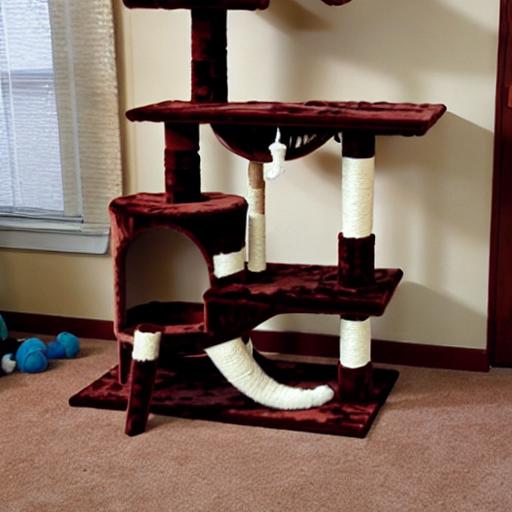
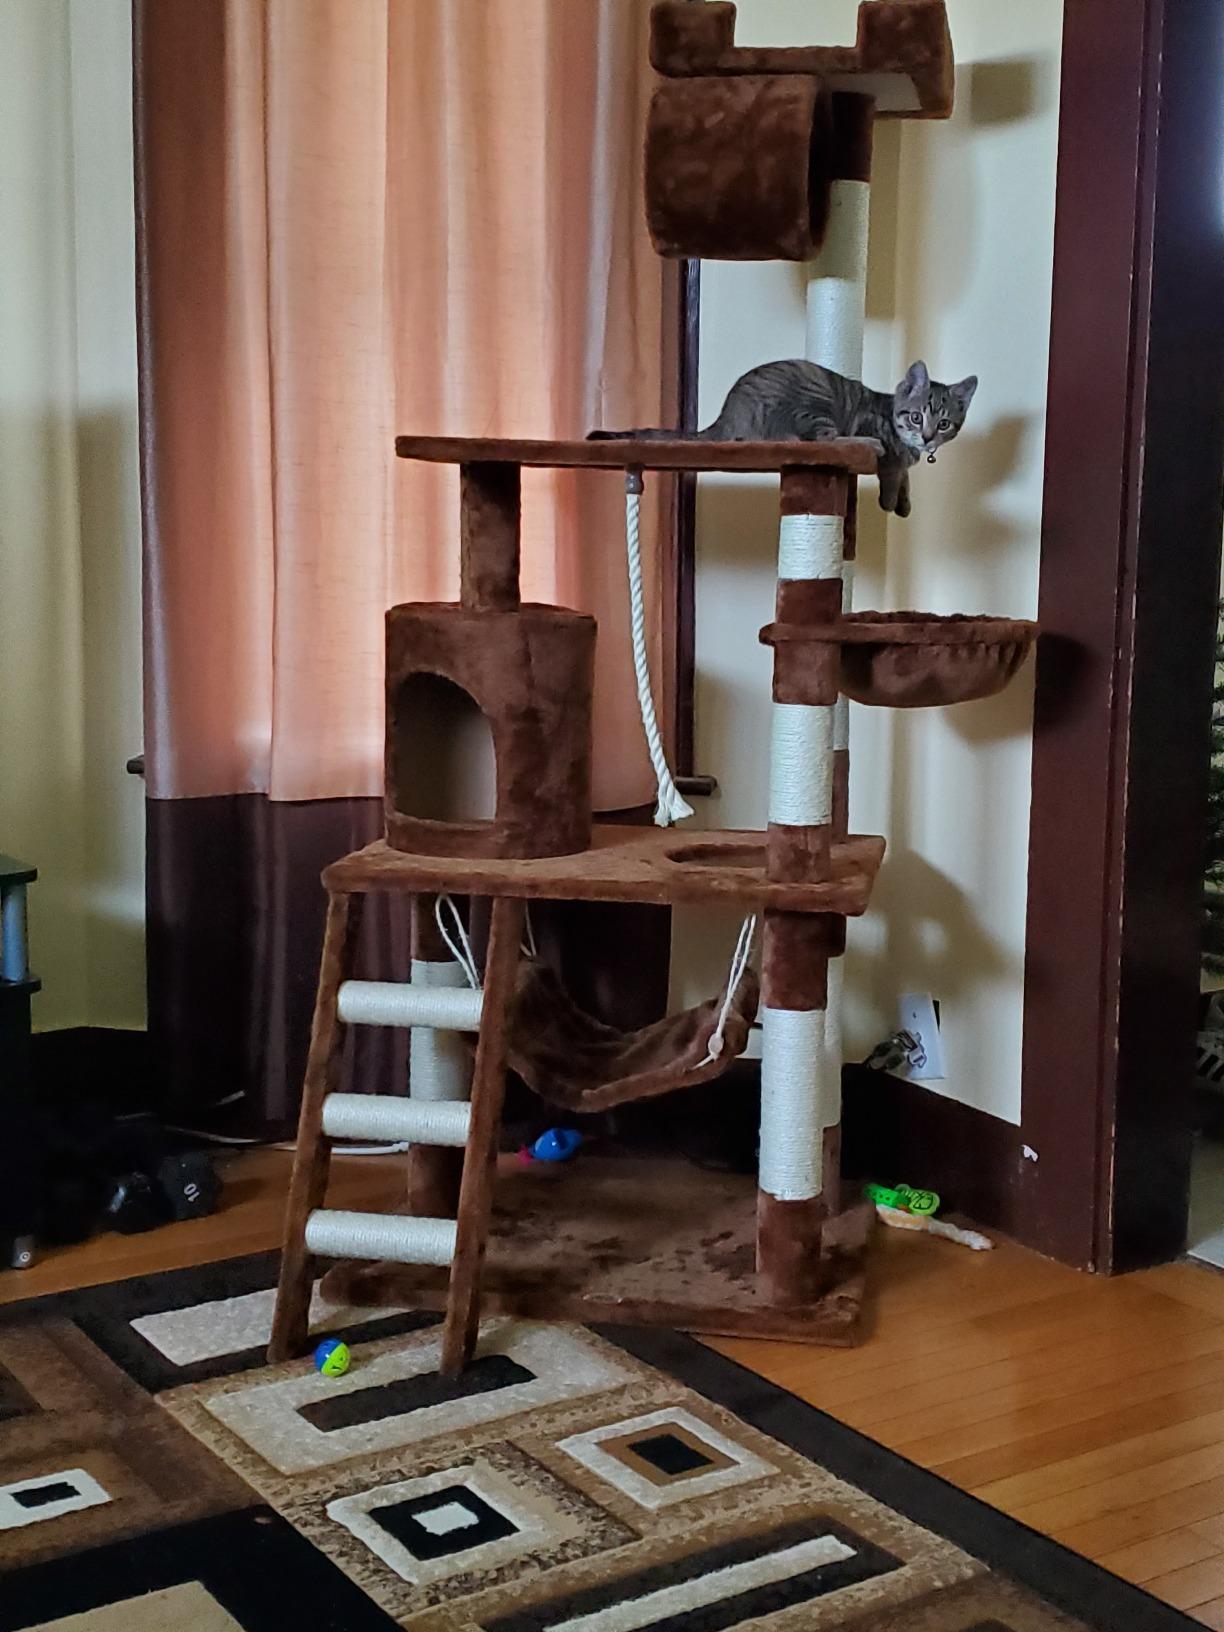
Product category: items_cat tree
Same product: no